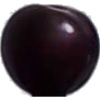
Label: Cherry Wax Black 1